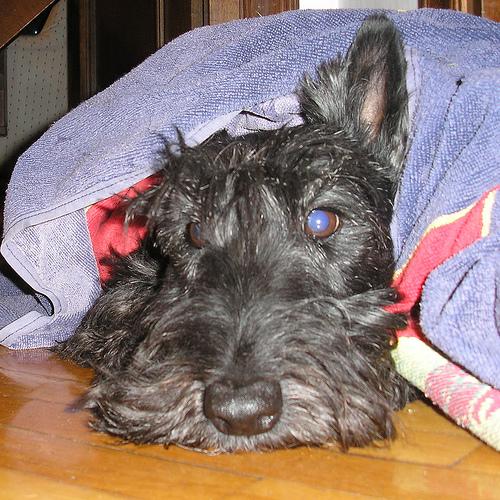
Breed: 206-n000037-Scotch_terrier